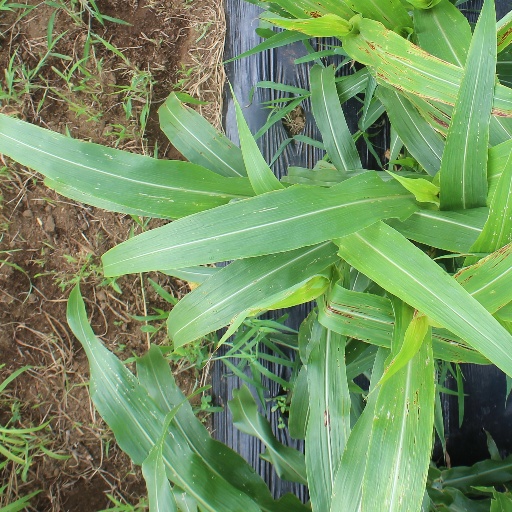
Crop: sorghum